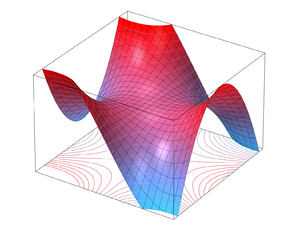
En mathématiques, la selle de singe est une surface définie par l’équation